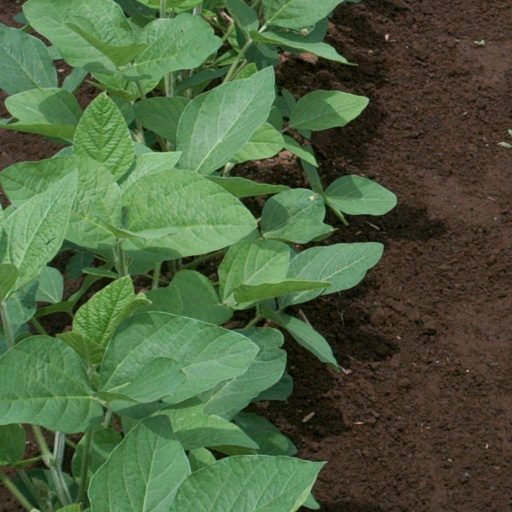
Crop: soybean